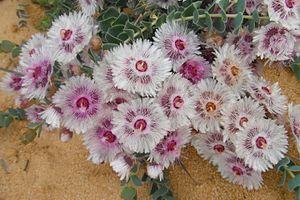
Fleurs sauvages, WA